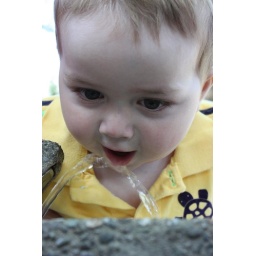
Adam's love... no... obsession with running water means the drinking fountain is by far the biggest attraction at the park